Valentin Ćorić

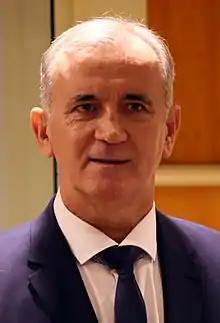
Ćorić in 2017

Valentin Ćorić (born 23 June 1956) is a Bosnian Croat former official in the Croatian Republic of Herzeg-Bosnia. He was convicted of war crimes and crimes against humanity by the International Criminal Tribunal for the former Yugoslavia (ICTY) and sentenced to 16 years in prison.